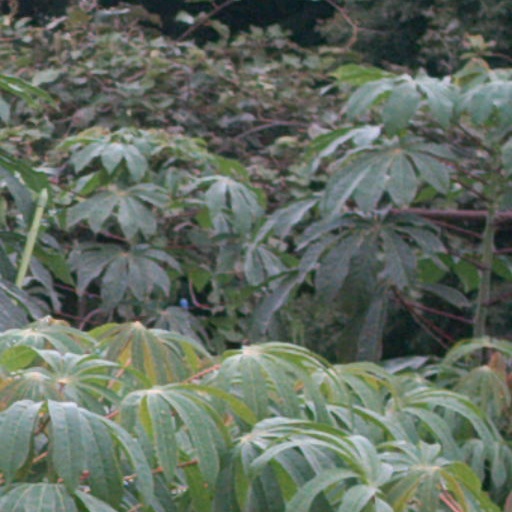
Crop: cassava